Stand News raids and arrests

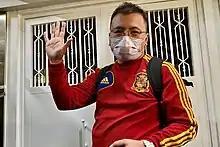
Ronson Chan waves to reporters during his visit to "Stand News" after the raids

At 6 a.m., on 29 December 2021, the National Security Department of the Hong Kong Police Force arrested six senior staff members of "Stand News", including the former editor-in-chief Chung Pui-kuen, former legislator Margaret Ng, singer and activist Denise Ho, Chow Tat-chi and Christine Fang, accusing them of "conspiracy to publish seditious publications". Editor-in-chief Patrick Lam was also arrested at his home, and his computer, tablet computer, phone, press book and travel documents were seized. Editor and Hong Kong Journalists Association chairman Ronson Chan was also taken by police for questioning, but released hours later. Officers from the national security unit searched the premises of the arrested persons. At 7 a.m., the police alleged that they were suspected of violating Sections 9 and 10 of the Crimes Ordinance, "the crime of conspiracy to publish seditious publications", but did not explain when or which report was involved. Lam later resigned as editor-in-chief.